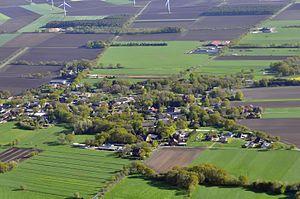
Mittelstenahe est une commune allemande de l'arrondissement de Cuxhaven, Land de Basse-Saxe.